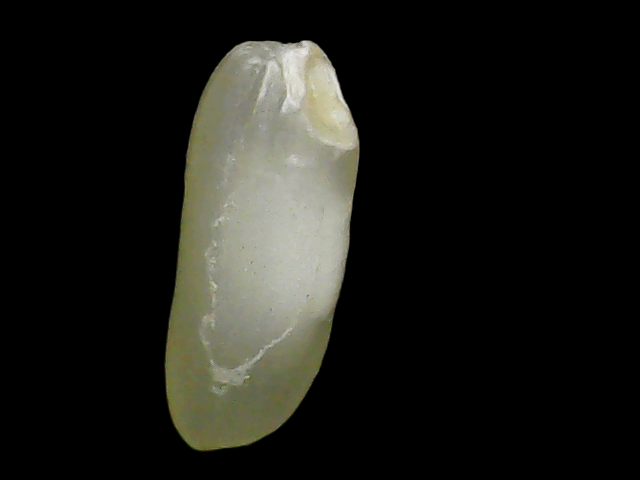
Rice variety: Binadhan24